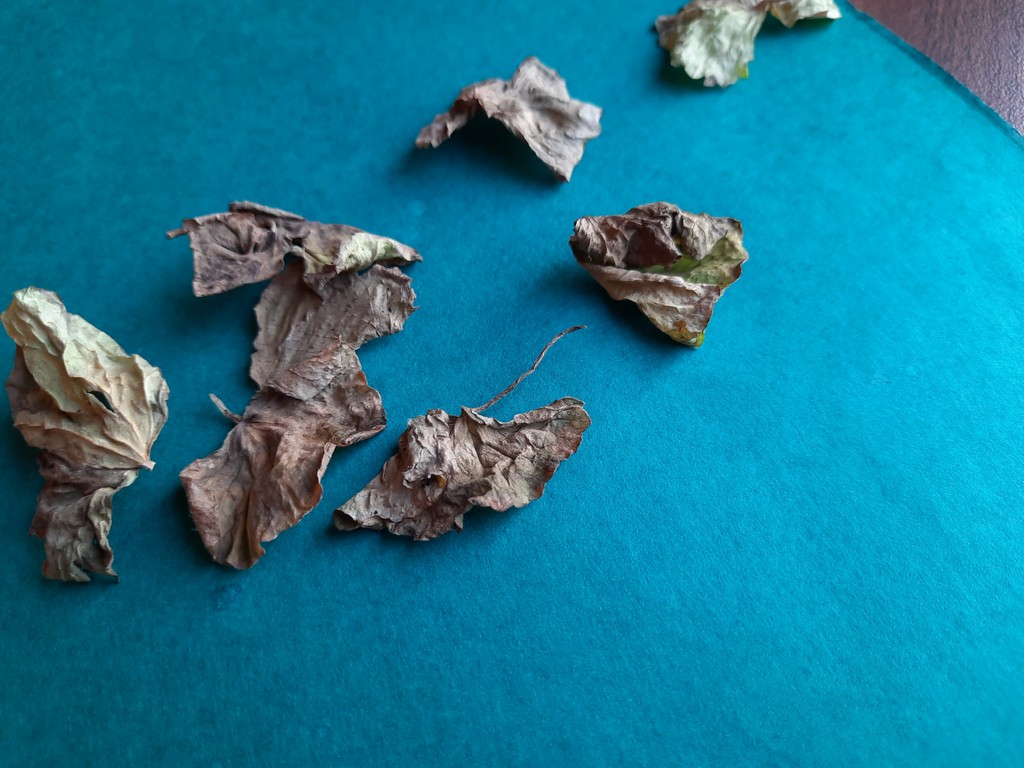
Label: Dried